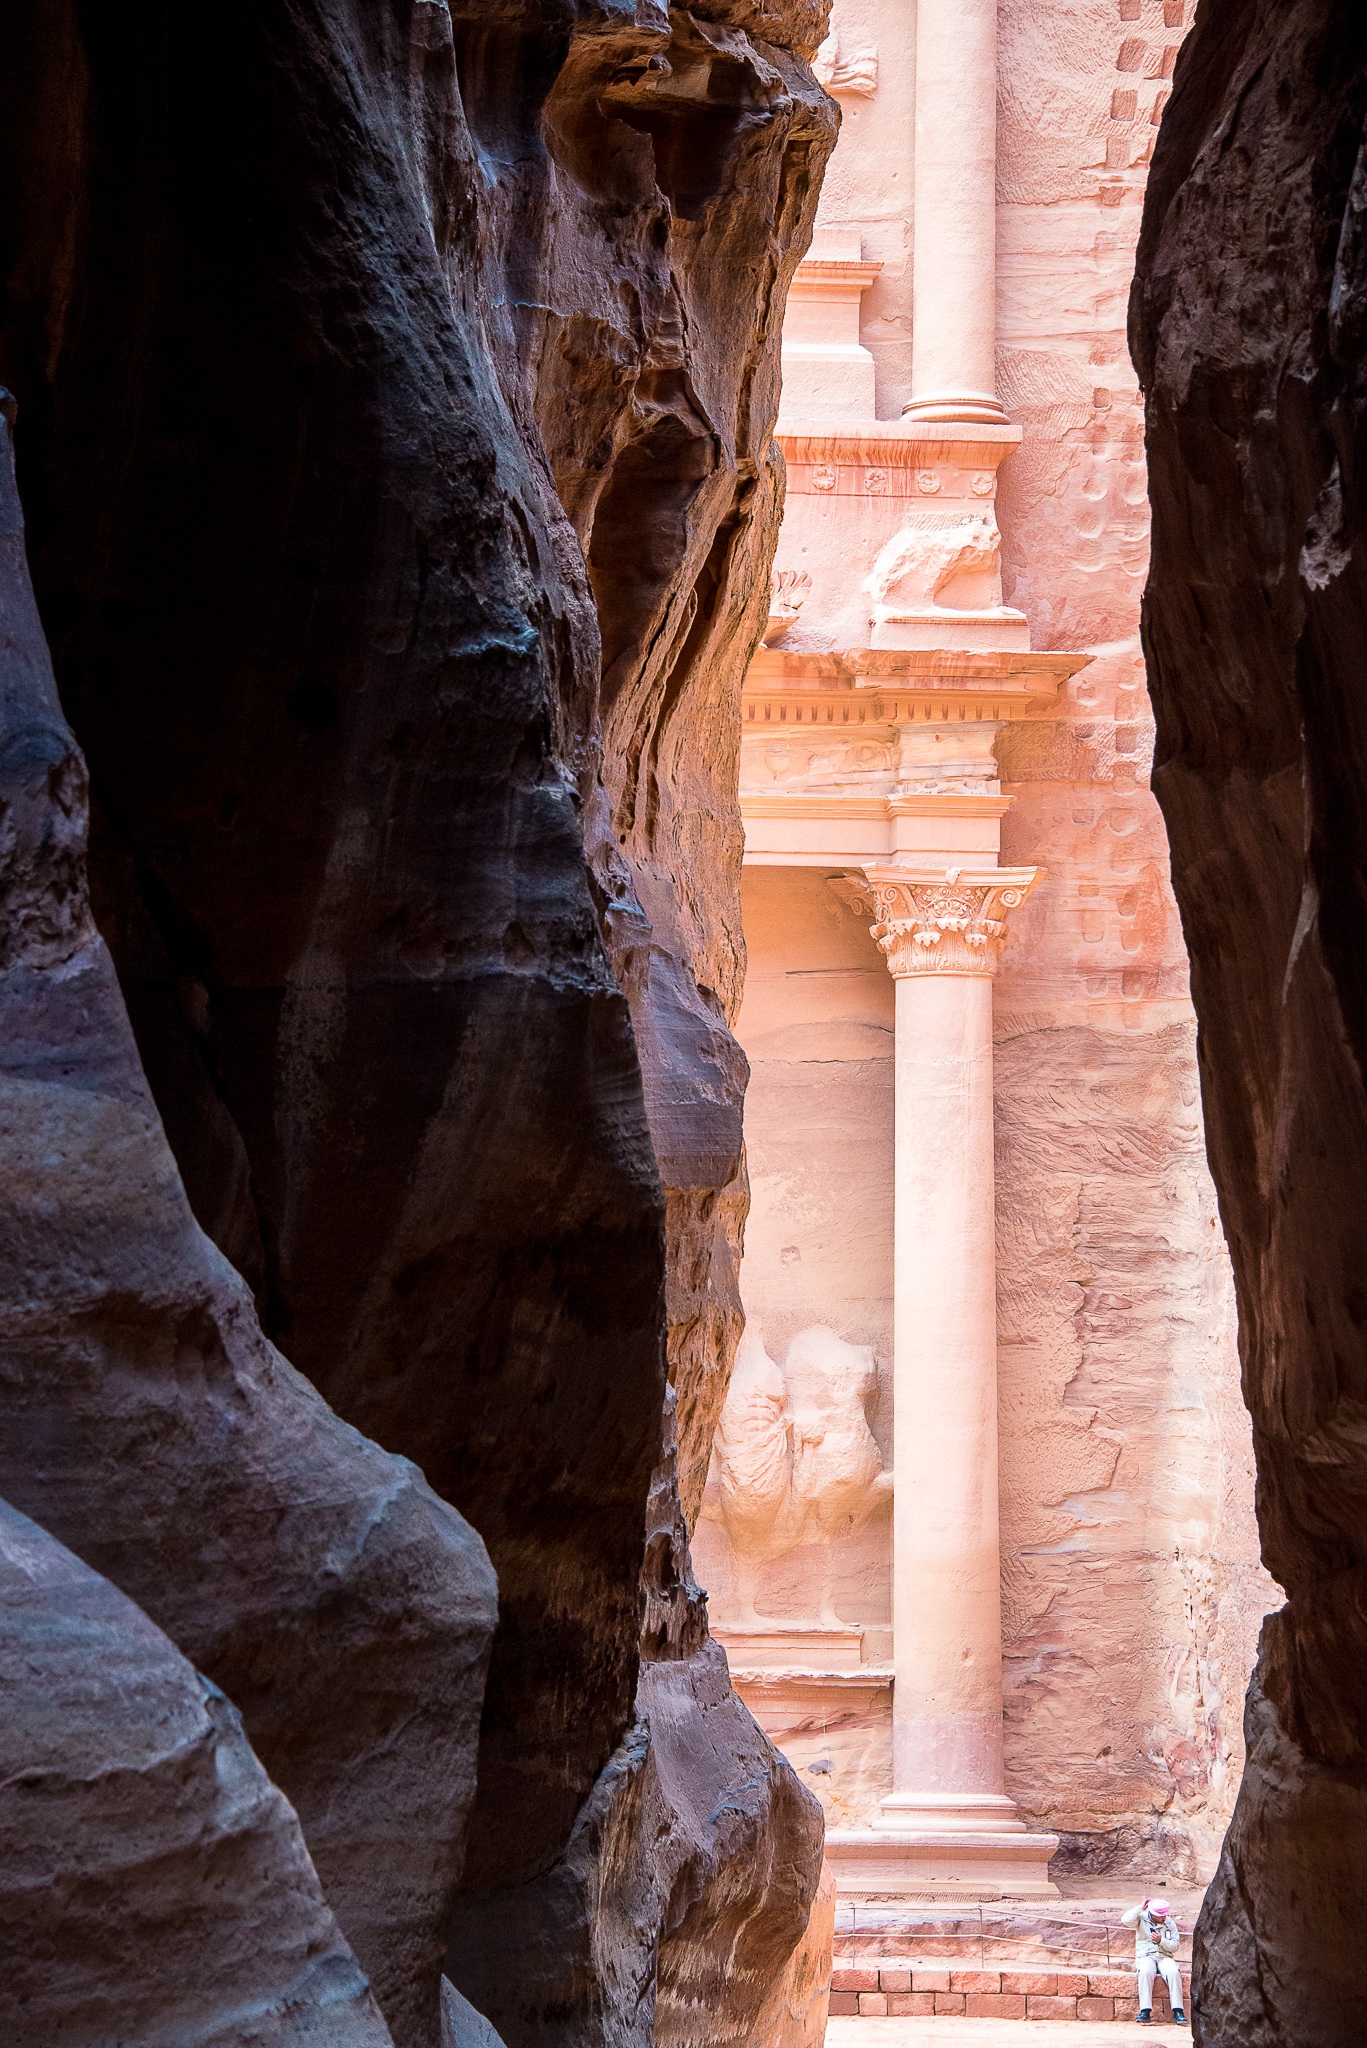
rock, architecture, wood, stone, monument, formation, statue, arch, column, canyon, player, jordan, sculpture, stones, art, temple, carving, petra, ancient history, stone palace